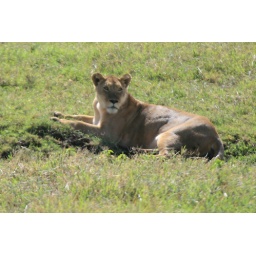
Female lion laying in grass